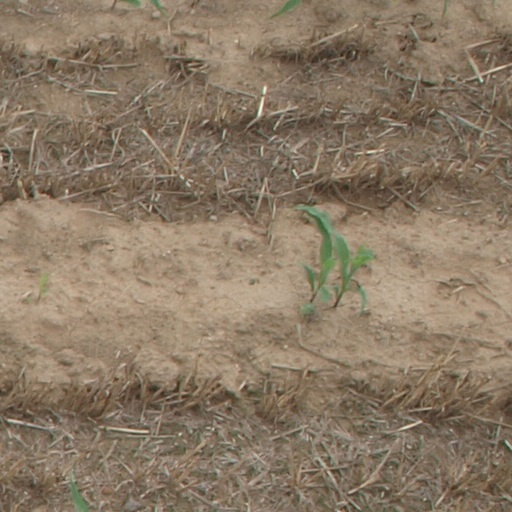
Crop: maize; corn